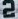
Number: 2